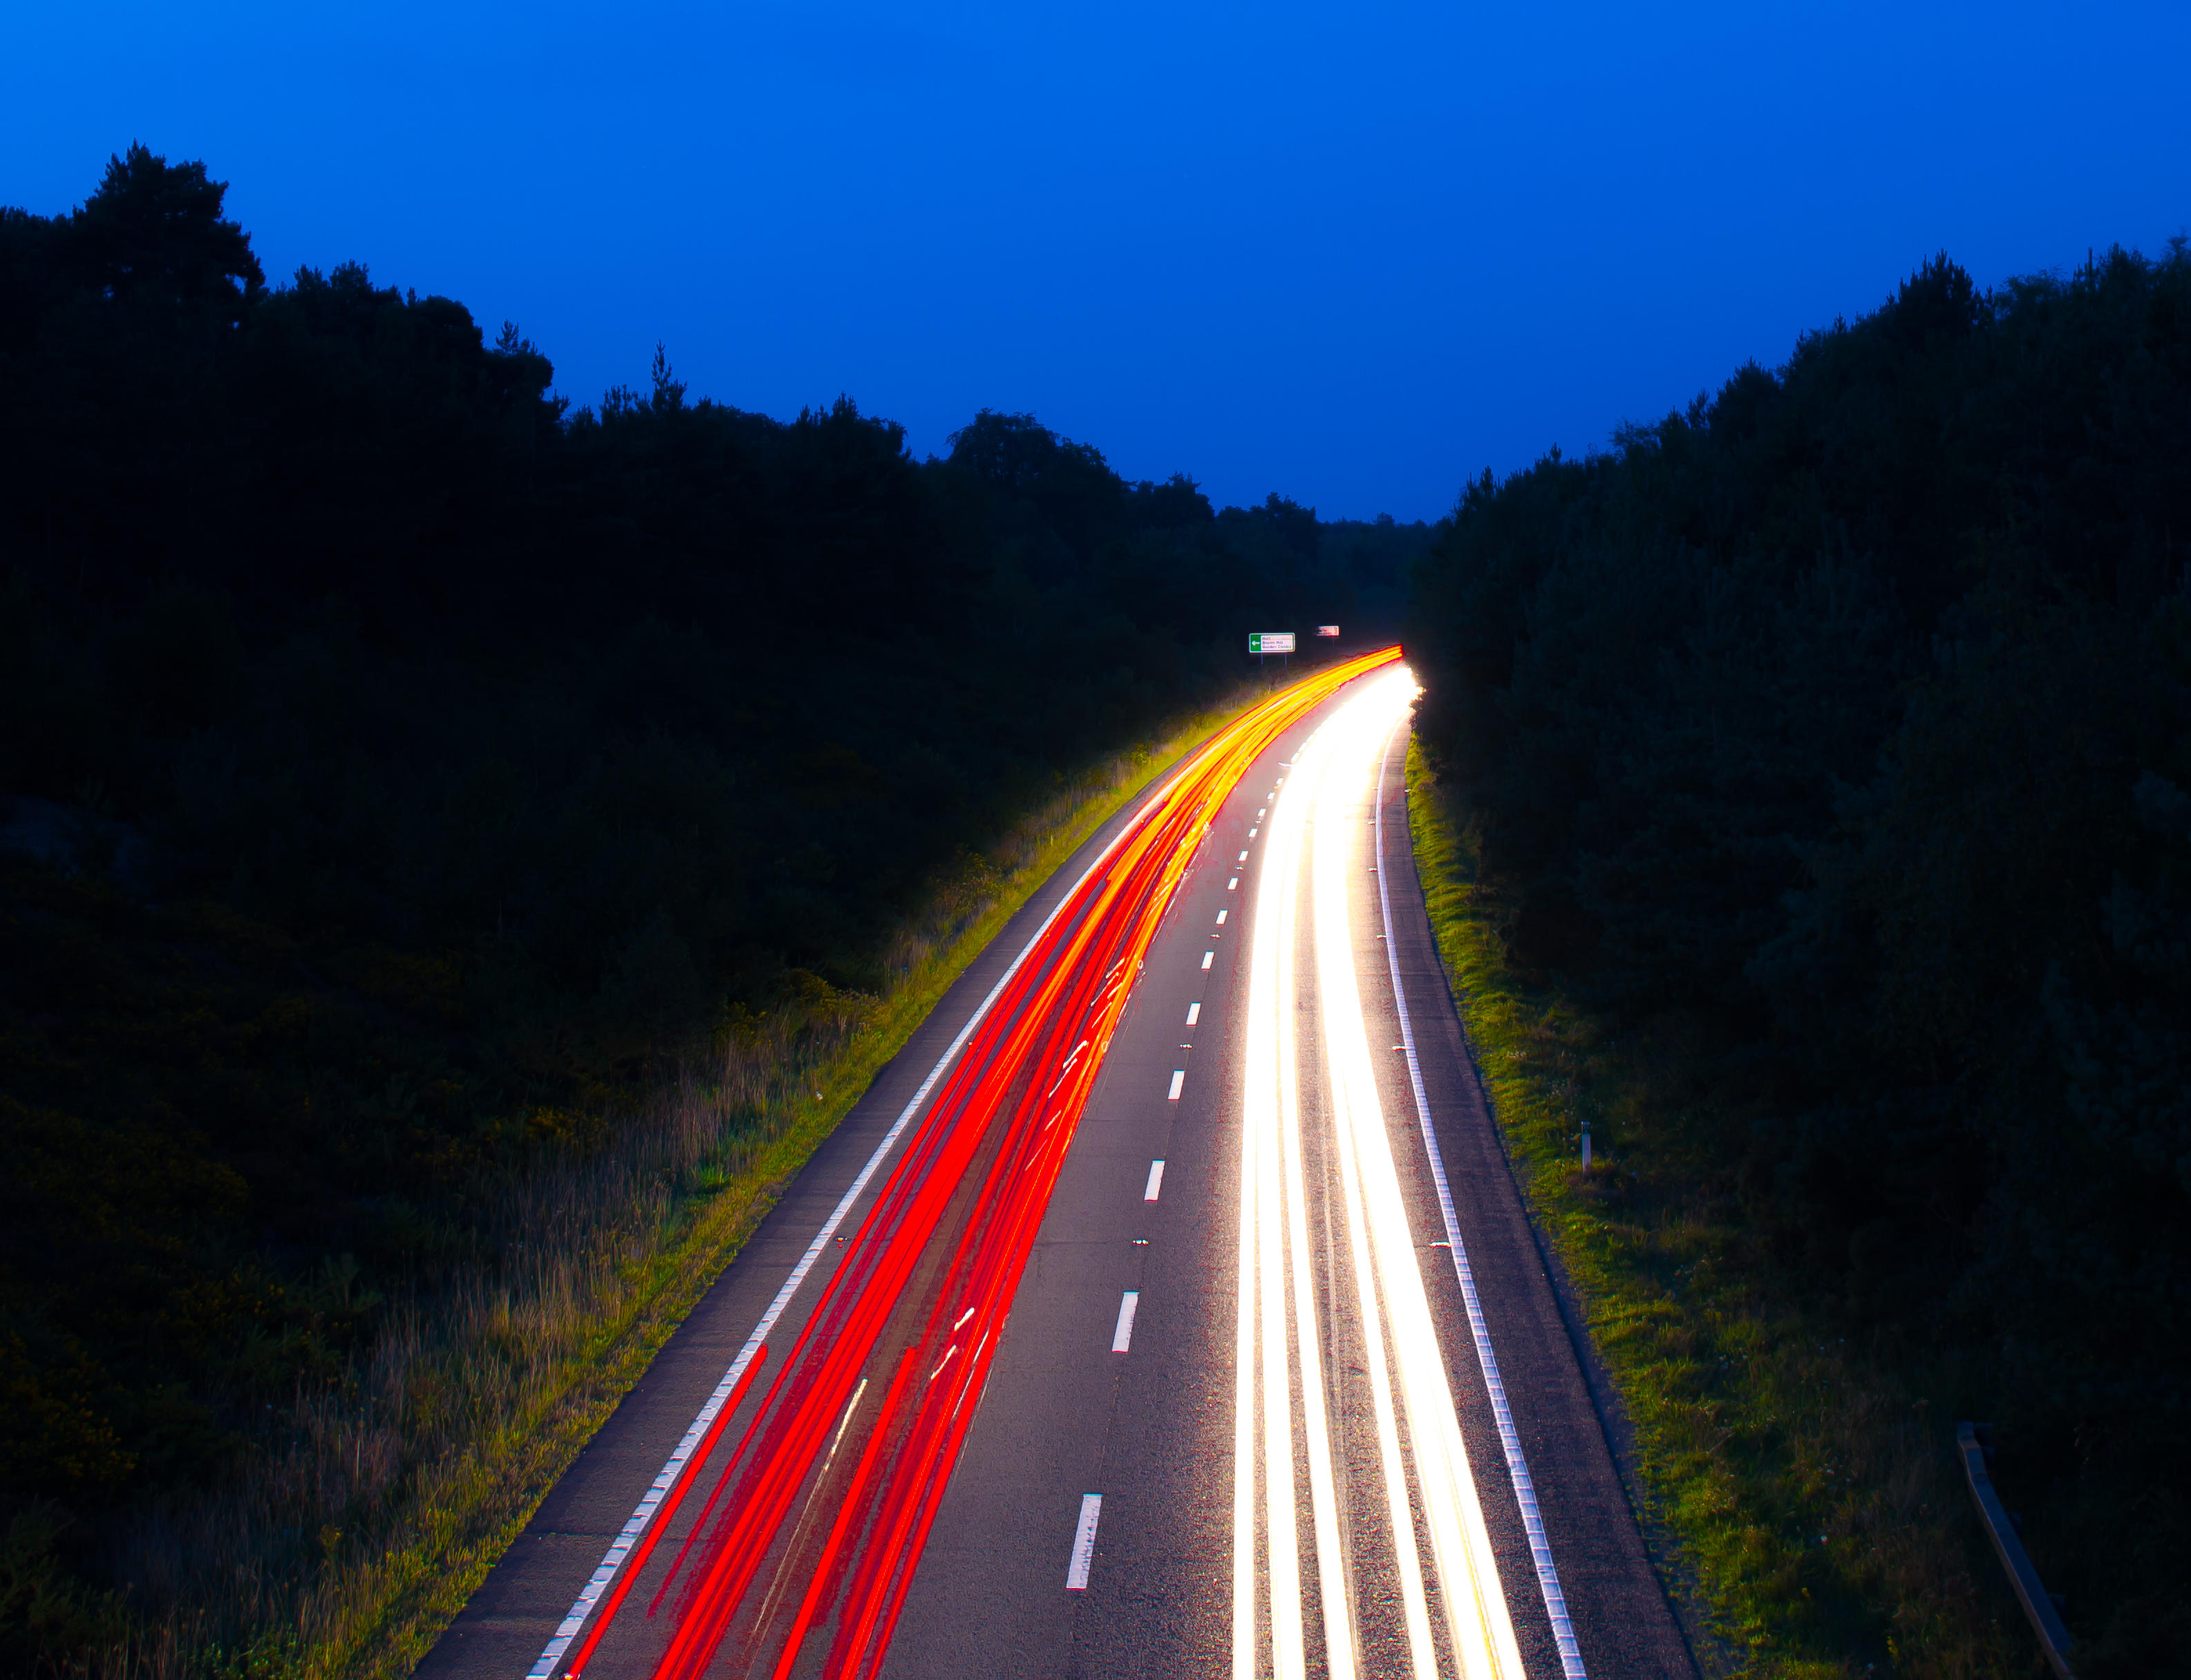
light, road, white, night, highway, driving, dusk, red, lane, road trip, long, exposure, infrastructure, a31, controlled access highway